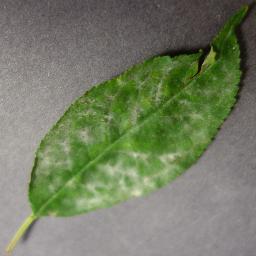
Label: Cherry___Powdery_mildew